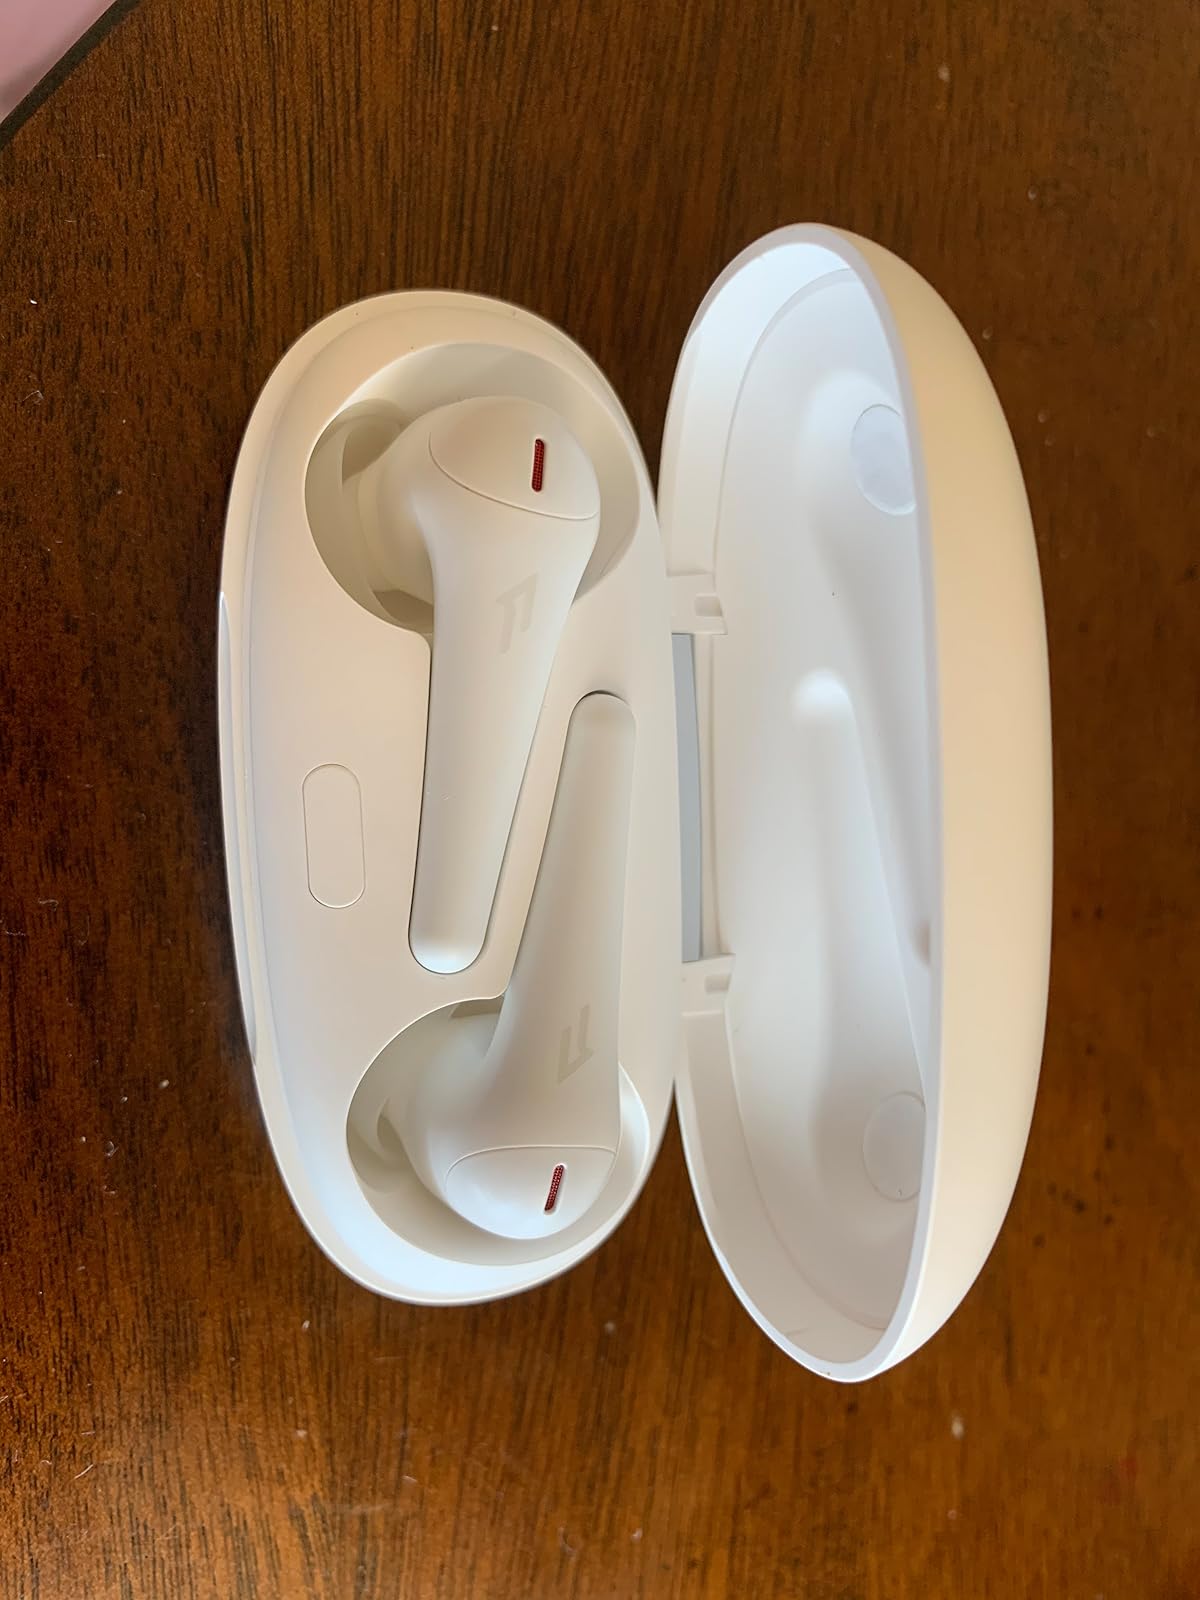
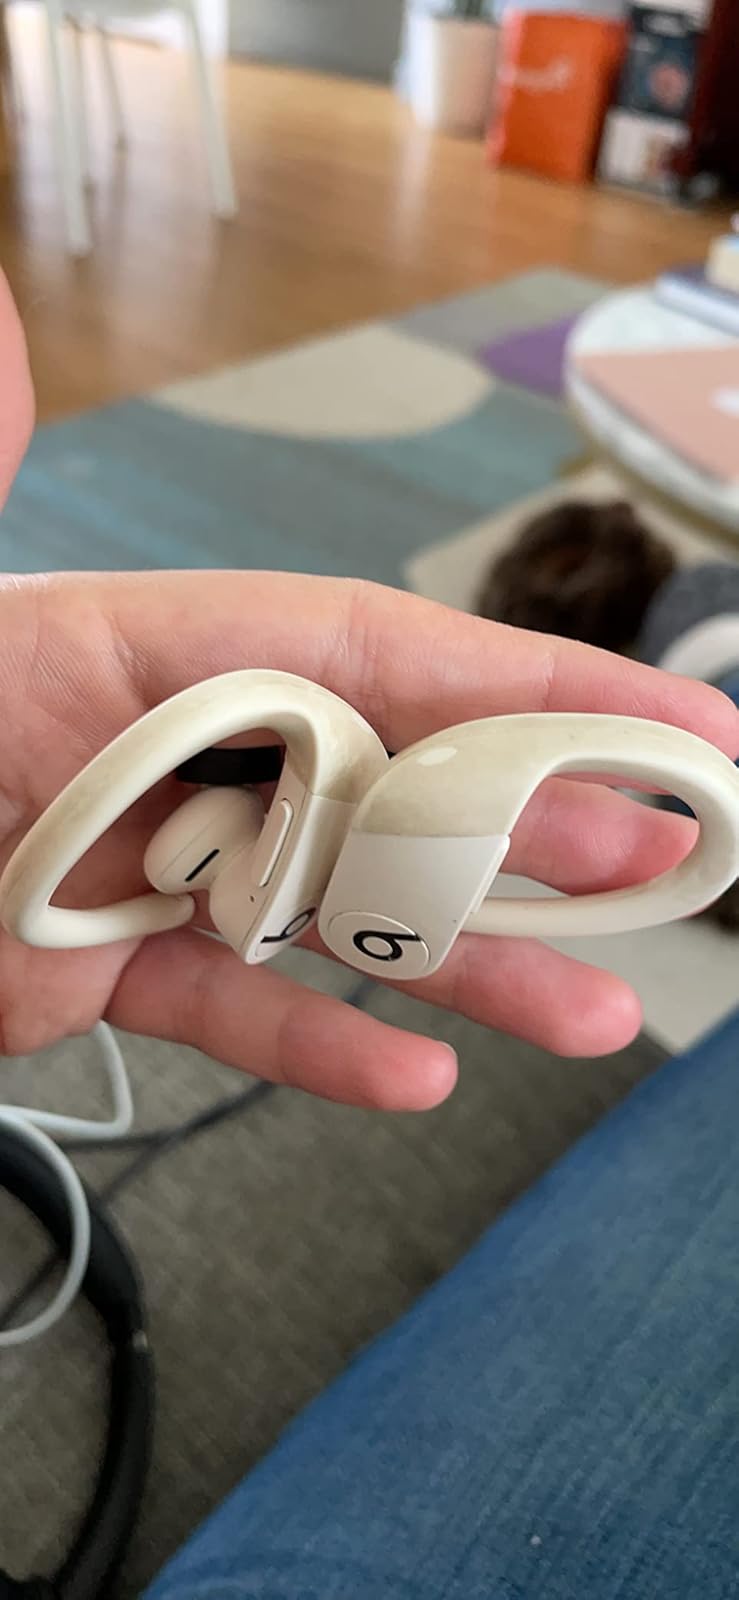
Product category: earbuds
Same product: no